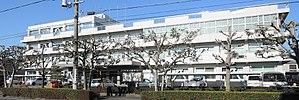
Shimada est une ville située dans la préfecture de Shizuoka, au Japon.